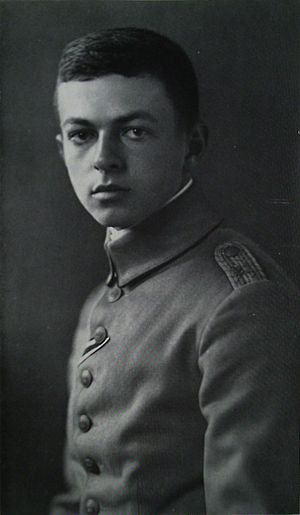
Otto Braun (forfatter)
Otto Braun.
Otto Braun var en tysk forfatter; søn af Heinrich og Lily Braun.